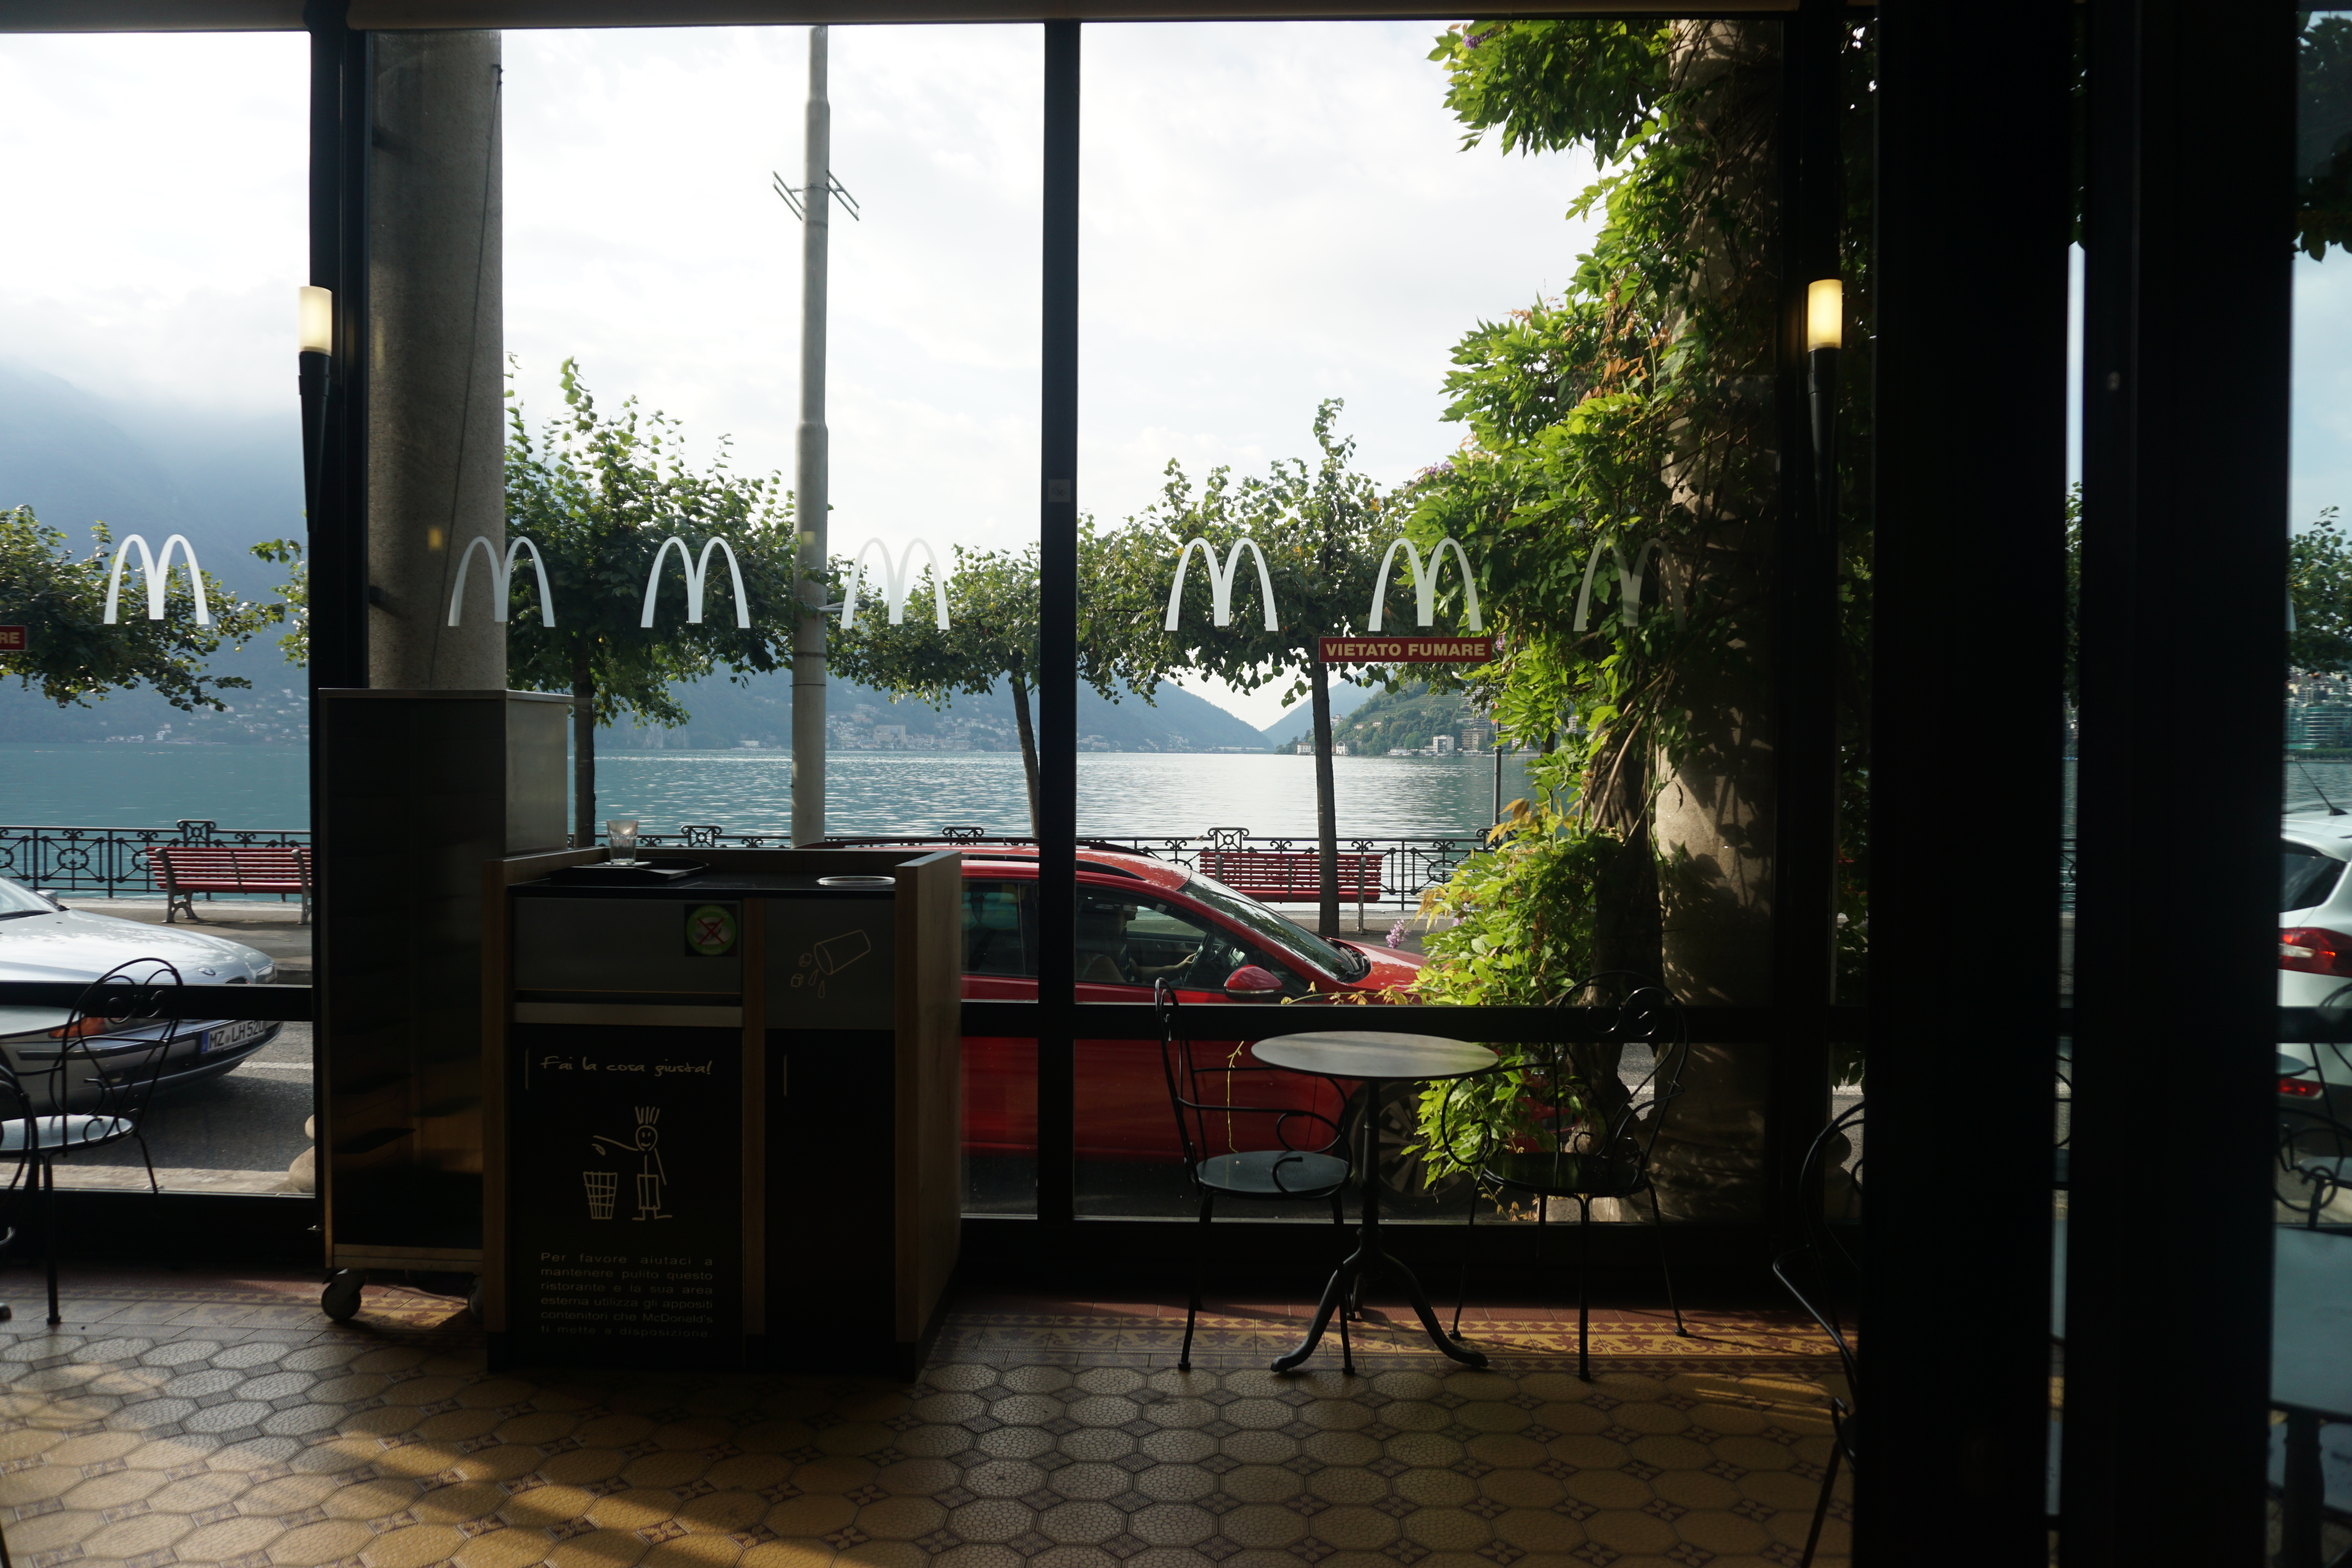
mcdonalds, lake, food, sky, plant, vehicle, shade, car, automotive exterior, building, automotive lighting, door, vehicle door, window, Tints and shades, glass, tree, motor vehicle, chair, metal, automotive design, reflection, cloud, luxury vehicle, room, home, city, window treatment, table, evening, leisure, daylighting, restaurant, flooring, family car, auto part